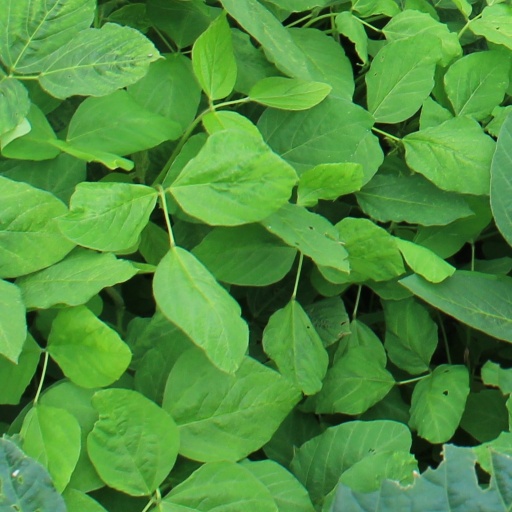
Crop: soybean